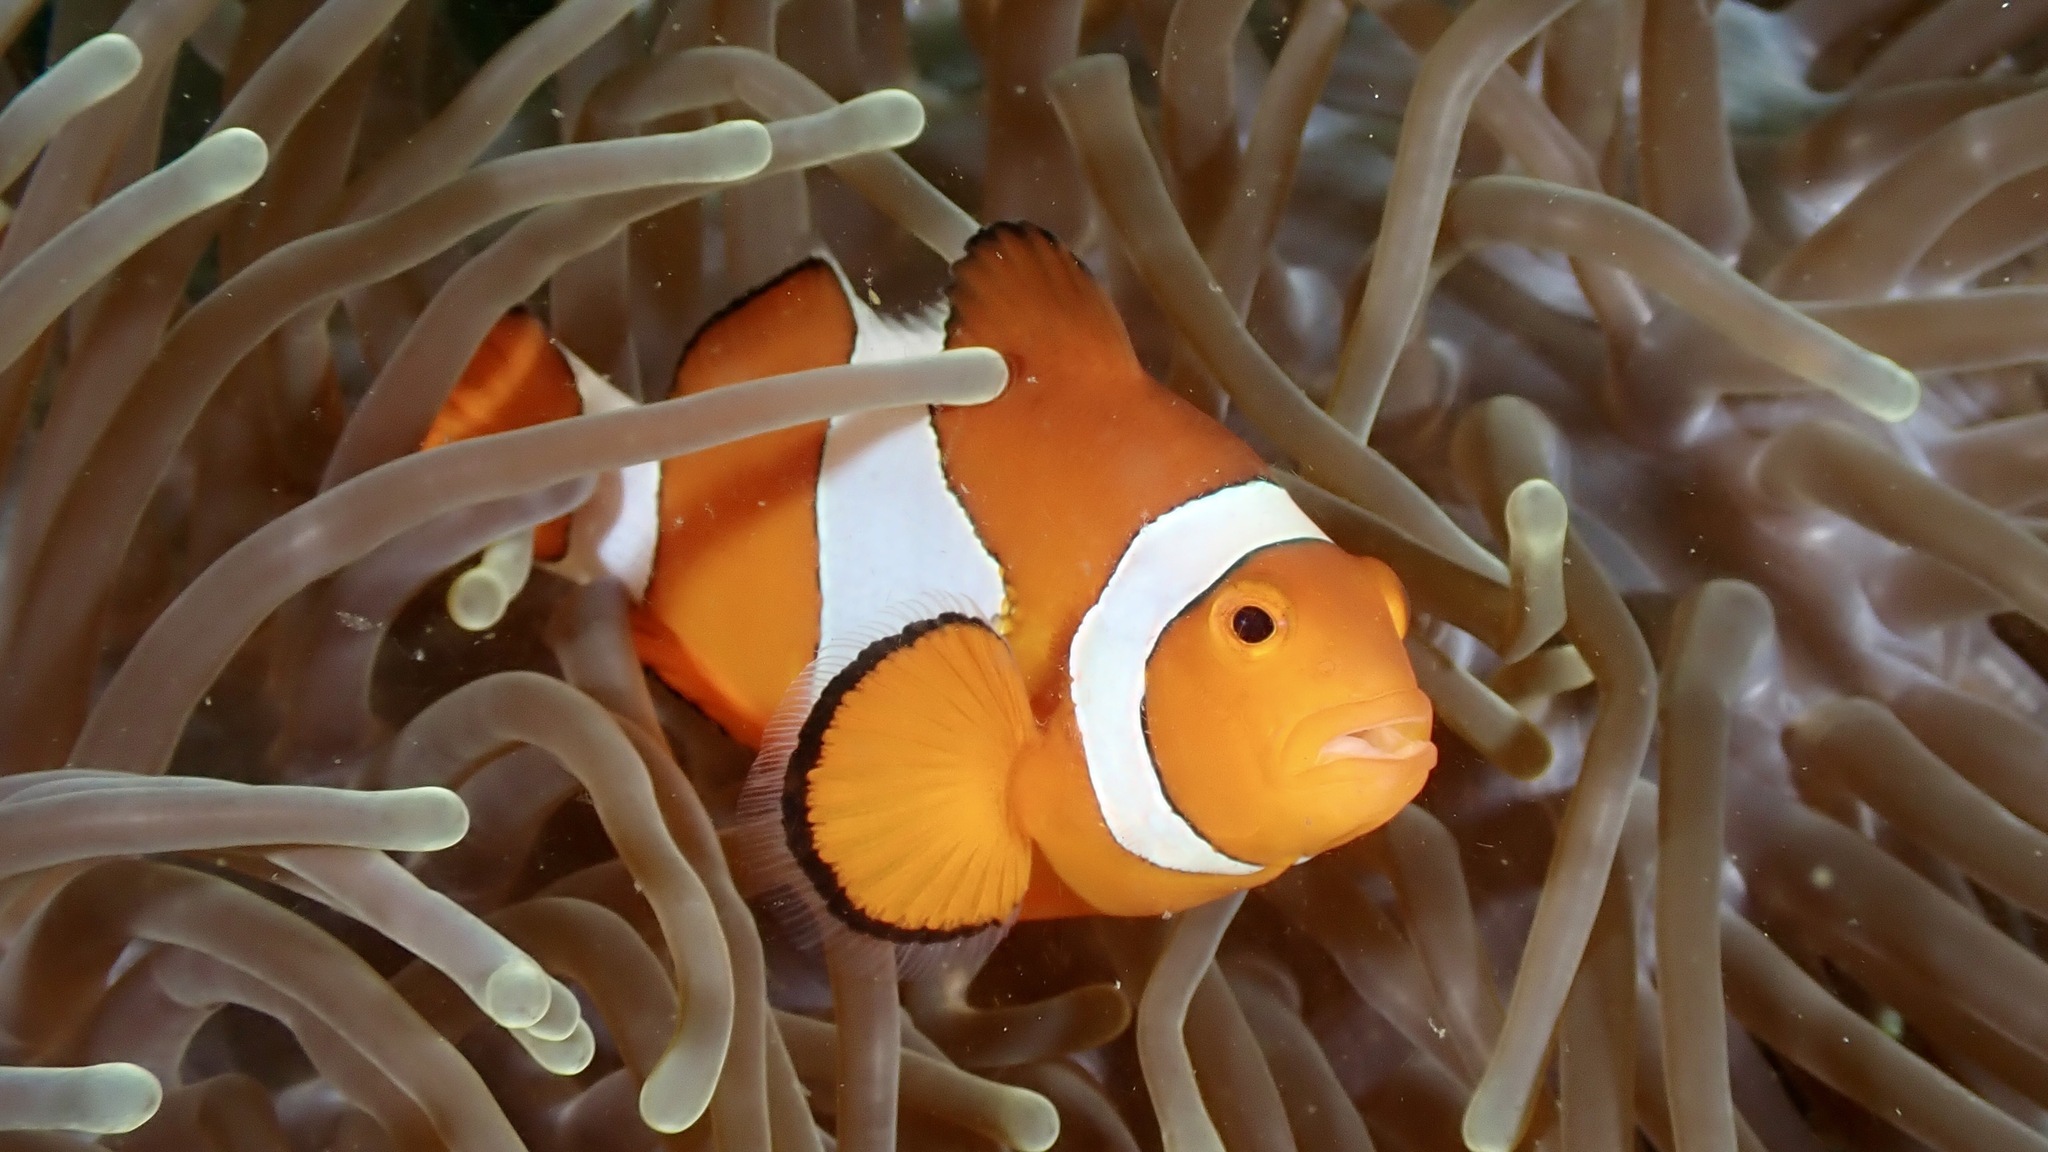
Amphiprion ocellaris (Ocellaris Anemonefish)